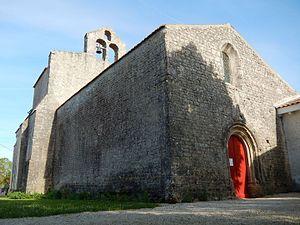
L'église Saint-Révérend de La Croix-Comtesse (Charente-Maritime, France). Façade ouest.
La Croix-Comtesse est une commune du Sud-Ouest de la France, située dans le département de la Charente-Maritime.